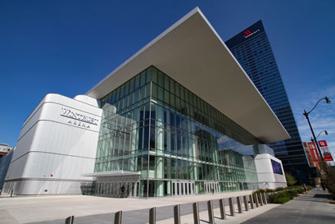
Building: Wintrust Arena
Country: United States of America
Year built: 2017
Indoor arena in Chicago, Illinois, U.S. Wintrust Arena at McCormick Square Wintrust Arena in May 2018 Wintrust Arena Location within Illinois Show map of Illinois Wintrust Arena Location within the United States Show map of the United States Address 200 East Cermak Road Location Chicago , Illinois , U.S. Coordinates 41°51′13″N 87°37′17″W / 41.85361°N 87.62139°W / 41.85361; -87.62139 Public transit Green at Cermak–McCormick Place Owner Metropolitan Pier and Exposition Authority Operator Oak View Group Capacity 10,387 Construction Broke ground November 16, 2015 Opened October 14, 2017 ( 2017-10-14 ) Construction cost $ 173 million Architect Pelli Clarke Pelli Architects Moody Nolan (architect of record) AECOM (sports architect) Services engineer IMEG Corp. General contractor Clark Construction Tenants DePaul Blue Demons men's basketball ( NCAA ) (2017–present) DePaul Blue Demons women's basketball ( NCAA ) (2017–present) Chicago Sky ( WNBA ) (2018–present) Website wintrustarena .com Wintrust Arena interior Wintrust Arena at McCormick Square , previously referred to as DePaul Arena or McCormick Place Events Center , is a 10,387-seat sports venue in the Near South Side community area of Chicago that opened in 2017. It is the current home court for the men's and women's basketball teams of DePaul University and serves as an events center for McCormick Place . It also is the home of the Chicago Sky of the Women's National Basketball Association (WNBA). The arena was announced in May 2013, with construction planned to begin in 2014, and use expected to begin with the 2016–17 season. The start of construction was delayed to November 2015, with completion delayed until the 2017–18 season. Although DePaul had been seeking a new home arena—it had used Allstate Arena in suburban Rosemont since 1980—it rejected a 10-year offer in November 2012 to play rent free at the United Center . Instead, DePaul planned to use Allstate Arena on a recurring one-year basis until it had a new home. On November 16, 2016, DePaul and the Metropolitan Pier and Exposition Authority (MPEA or "McPier") announced that the new event center at McCormick Square would be called Wintrust Arena. The announcement came after the signing of a letter of intent that contemplated a definitive 15-year sponsorship agreement between DePaul and Wintrust . Planned construction At the outset there were two different interpretations of the planned venue. ESPN has interpreted the plan as a 10,000-seat arena with a cost to tax payers of $103 million and total cost of $175 million. The Chicago Sun-Times has interpreted the plan as a 12,000-seat arena with public funding of $125 million out of a total spend $300 million. Original 12,000-seat plan Before the actual announcement, the arena was publicized by the Chicago Sun-Times as a 12,000-seat arena that would cost $300 million. After the announcement, the Chicago Sun-Times reported an expected 12,000-seat venue, but with $125 million coming from public funds. 10,000-seat plan Upon announcement, ESPN reported the expected cost of the 10,000-seat arena, located on Cermak Road between Indiana and Prairie Avenue, across the street from McCormick Place was $173 million. The funding came from three sources: $70 million from the university, $70 million from a McPier bond fund, and $33 million from public taxes (i.e., $103 million from public funds). It was built to host concerts, conventions, and other events in addition to DePaul Basketball games. As the building approached completion, its capacity was announced as 10,387 seats for basketball. Funding The decision for public participation in the funding of DePaul's athletic facility was controversial because it was announced six days prior to the Board of Education's decision to close 50 public schools due to a $1 billion deficit. When the Chicago City Council approved funding on July 24, 2013, the Chicago Reader reported the vote as though money was taken from the schools and spent on the arena because the spending plan included $68 million in budget cuts for the Chicago Public Schools . The Chicago Tribune revealed that the land for the project had not yet been acquired four days after the City Hall funding vote. Construction Wintrust Arena under construction in August 2016 On November 16, 2015, Chicago Mayor Rahm Emanuel , officials from DePaul University and McCormick Place attended the ceremonial groundbreaking for the center. At the time of the groundbreaking, the construction was expected to result in a 10,000-seat venue at the corner of Cermak Road and Indiana Avenue and expected to be completed at some time in 2017. At the time, the DePaul Athletics department expected the 2017–18 DePaul Blue Demons to be able to host their season opener at the venue, but the venue was expected to double as an events center for McCormick Place. The Center was expected to create 7,400 construction jobs and 2,500 permanent jobs. The city issued a "new construction" building permit to McPier on March 23, 2016, for the full building. Previously issued permits allowed the construction of foundations and shear walls. History & Events May 2018 The arena and its distinctive roof, as viewed from a nearby building After being referred to as both DePaul Arena and McCormick Place Events Center, MPEA and DePaul announced a 15-year naming rights agreement for the complex with Wintrust Financial under the name Wintrust Arena on November 16, 2016. On July 25, 2017, MPEA announced that it had reached a five-year agreement with the Chicago Sky to play their home games at the arena starting with all 17 home games for the 2018 WNBA season after having played the previous eight seasons at Allstate Arena. The arena's first event was a concert by REO Speedwagon on September 25 that was reserved for attendees of the annual convention of the True Value hardware company. The opening ceremony was held on October 14, 2017, with the event also featuring the season-opening practices for the 2017–18 DePaul men's and women's teams. The first major public event (a concert featuring Bob Dylan and Mavis Staples ) took place on October 27. By that time, the arena had been announced as the host of the Big East women's basketball tournament for 2018–2020. The arena was used for some Junior Basketball Association games for the inaugural 2018 JBA season , especially some games holding the Chicago Ballers franchise. However, it did not hold the 2018 JBA All-Star Event/Game. Other events The arena housed the primary panel stage for the Star Wars Celebration held in Chicago in 2019. From the stage in the arena, cast and crew revealed first looks at franchise productions including Star Wars: The Rise of Skywalker and The Mandalorian , and featured celebrity guests including Stephen Colbert , J. J. Abrams , Daisy Ridley , Billy Dee Williams , Jon Favreau , and Pedro Pascal . Mayor Lori Lightfoot was inaugurated at the arena on May 20, 2019. On February 14, 2020, the arena hosted the 2020 NBA All-Star Celebrity Game . On February 29, 2020, the arena hosted an All Elite Wrestling (AEW) event, Revolution . Wintrust Arena is home to the WNBA team, The Chicago Sky In October 2021, Wintrust Arena hosted Games 3 and 4 of the WNBA Finals , during which the Chicago Sky defeated the Phoenix Mercury to capture the team's first championship. Both home games featured sell-out capacity crowds of 10,387. On November 24, 2021, AEW returned to the arena to film that week's special Thanksgiving and Black Friday episodes of their weekly television shows AEW Dynamite and AEW Rampage . It has hosted the event from 2021 onwards. On February 5, 2021, the arena hosted a high school basketball game between two of the top-ranked teams in the country, #14 Sierra Canyon from Chatsworth, California (21-3) and #19 Glenbard West from Glen Ellyn, Illinois (26-0). A total of nearly 10,000 fans watched the game. Sierra Canyon beat Glenbard West 67-64 on a last second buzzer beater by Dylan Metoyer. From May 12-May 19, 2024, the arena hosted the NBA draft combine . See also List of NCAA Division I basketball arenas References